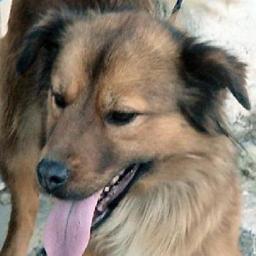
Animal: dogs